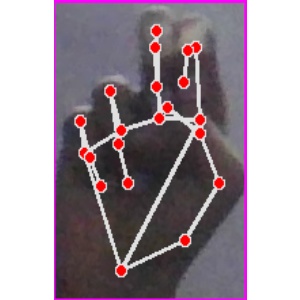
अक्षर: ह